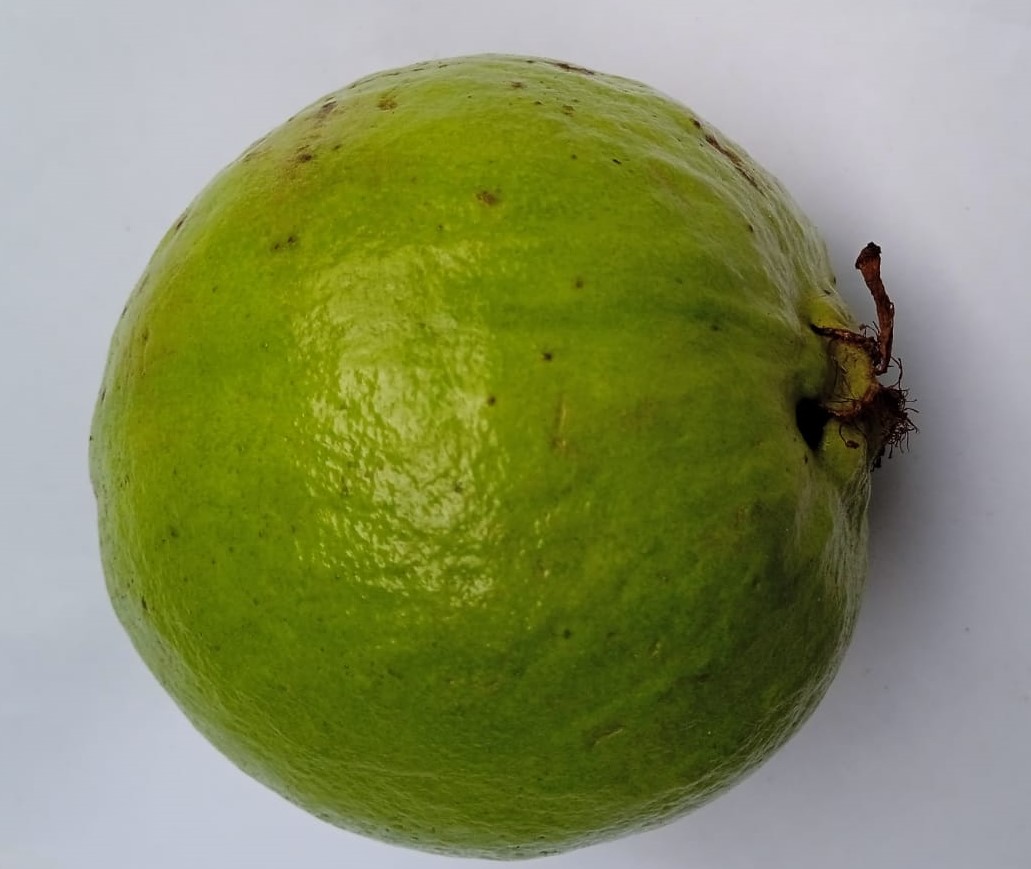
Fruit: guava
Condition: fresh